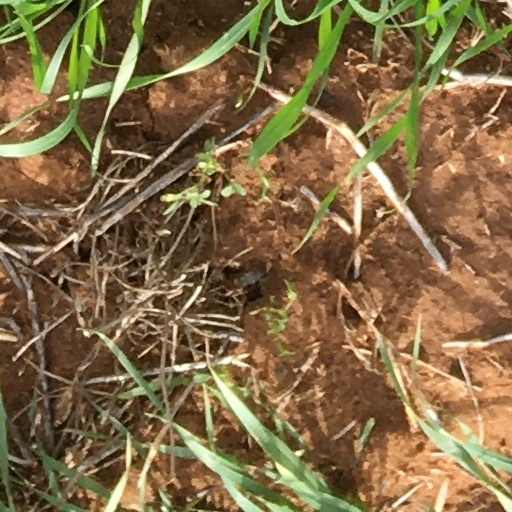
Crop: wheat